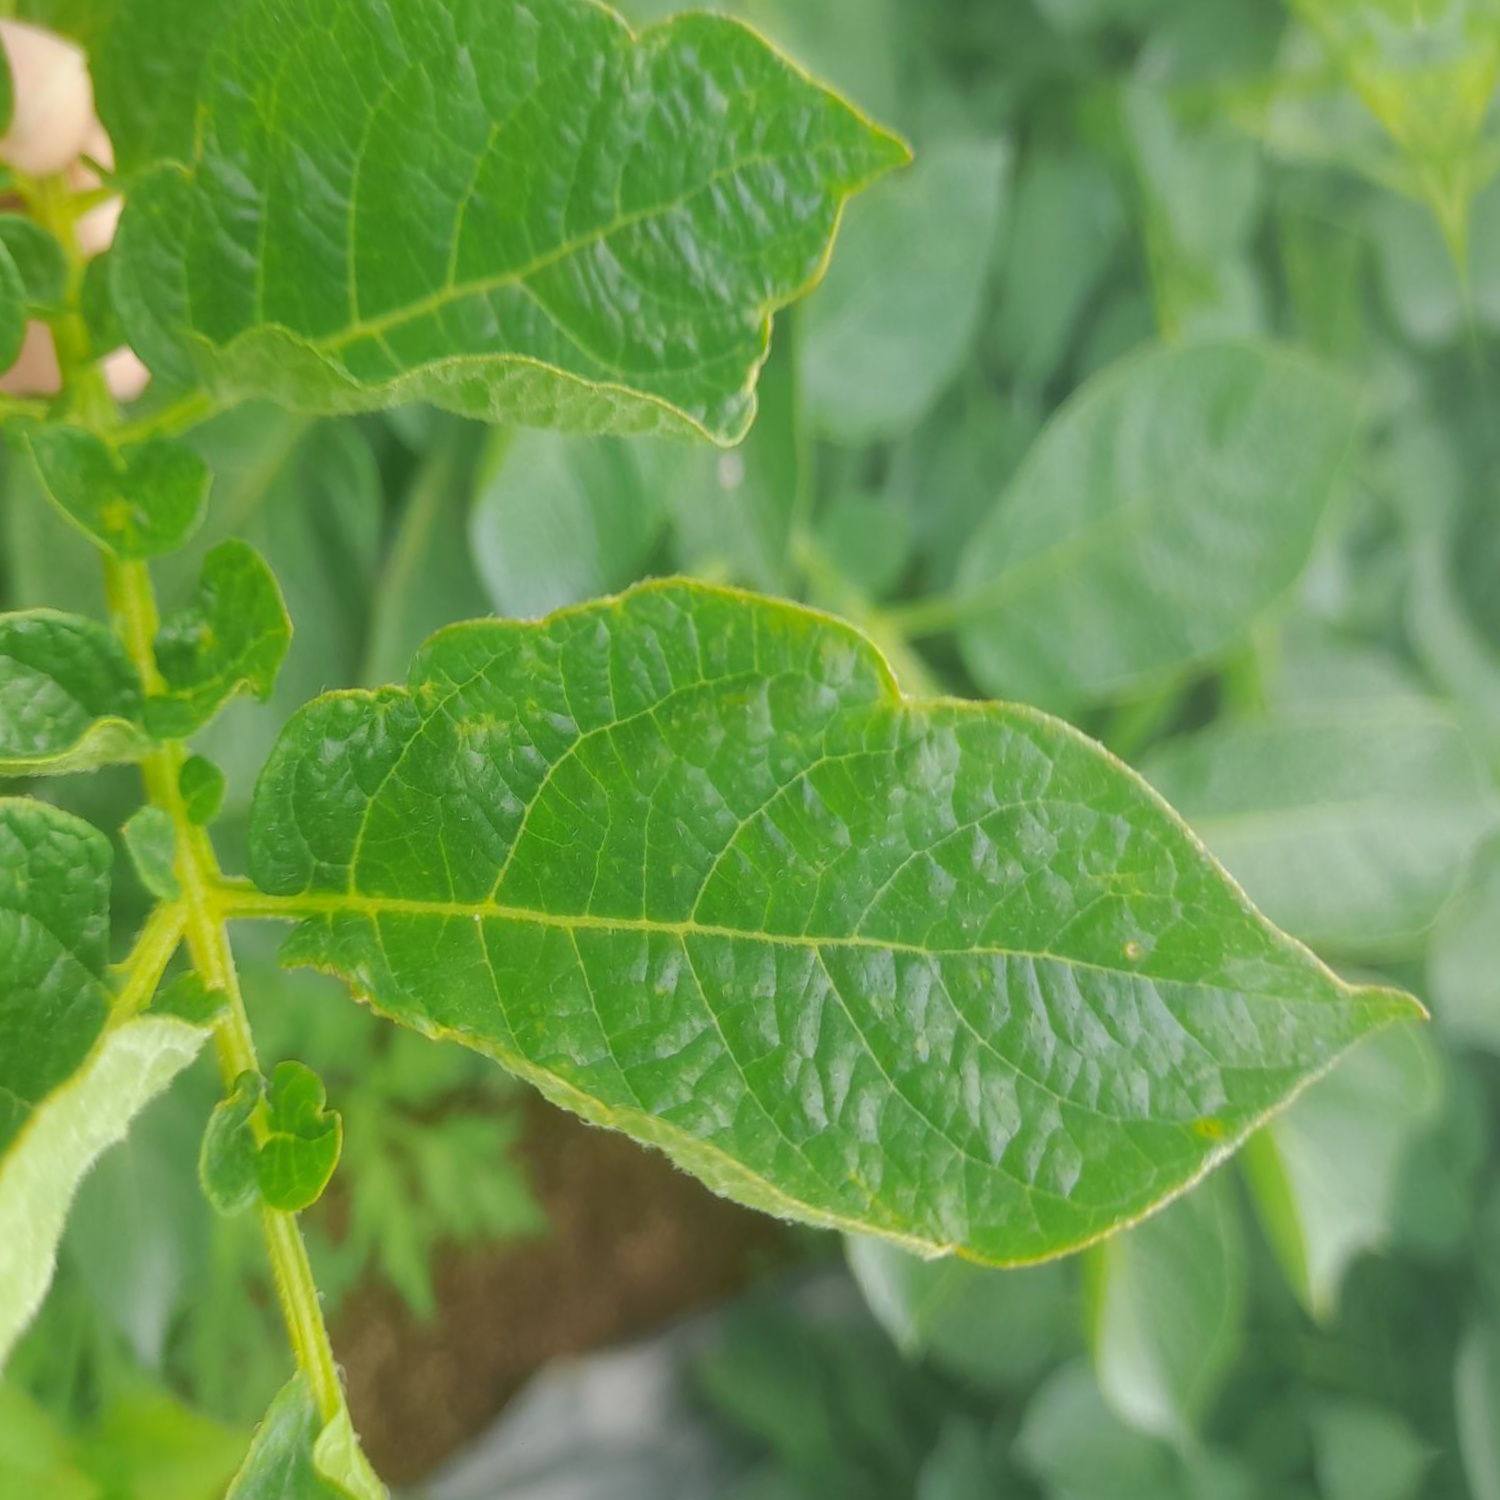
Etiqueta: Virus